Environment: real
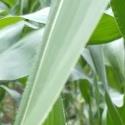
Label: healthy